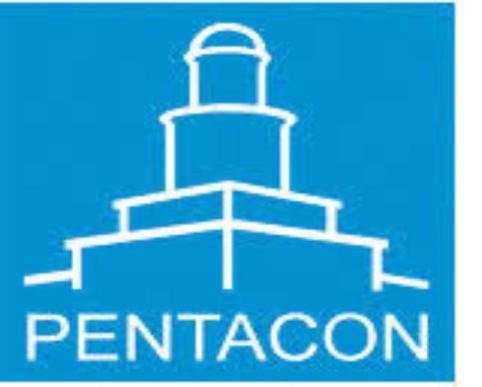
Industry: Electronic